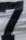
Number: 7